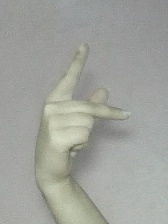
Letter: dha